Andros Townsend

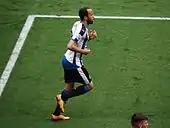
Townsend playing for Newcastle United in 2016

On 26 January 2016, having still not started a league match, Tottenham agreed a transfer fee with Newcastle United for Townsend, reportedly £12 million. Before the fee had been announced, Townsend had already tweeted a goodbye message, and stated "As soon as I knew of Newcastle's interest they were the only club I wanted to join...Two of the best positions you can play in football are centre-forward and left wing at Newcastle. I've got the chance. I could never turn that down. I can't wait to play my first game at St James' Park". The transfer was confirmed the following day, a five-and-a-half-year contract but with the club declining to disclose the fee. On signing, his new manager, Newcastle head coach Steve McClaren, said of Townsend that he is a "winger with an old-fashioned style. He can play on the right or the left, is two-footed, quick, very direct and loves taking on defenders and crossing the ball." According to Sky Sports, the transfer had been under negotiation for a week and Newcastle had initially wanted Townsend on loan, and then had a transfer offer of £10.5m rejected.